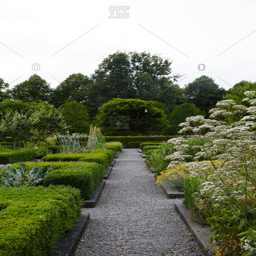
path in a formal garden with beds lined by hedges